Reebok Freestyle

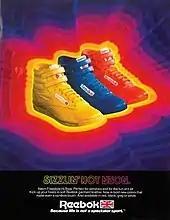
Freestyle Hi advertisement of 1985

Released in 1982, the Reebok Freestyle was the first athletic shoe designed for women, even though it has also become fairly popular among males. Martinez and Steve Liggett, head of Reebok production, were instrumental developing the shoe. The shoe was made to accommodate aerobics workouts and was released during the height of the 1980s aerobics craze. Fitness Instructor Denise Austin was one first to promote the shoe by wearing them at a sport and fitness exposition in Los Angeles. "I absolutely loved this time in my career, I was the first spokesperson for the very first aerobic shoe," Austin said in a November, 22, 2019 Facebook post. Following the debut and success of the Freestyle, Reebok began sponsoring clinics and workout programs throughout the 1980s and 1990s. The shoes could be seen on the trainers of Jane Fonda workout videos and classes, and the Step Reebok workout routine was released in 1989.